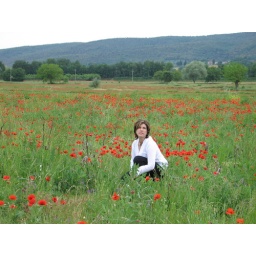
Beth in her field of red flowers